Scott Vogel

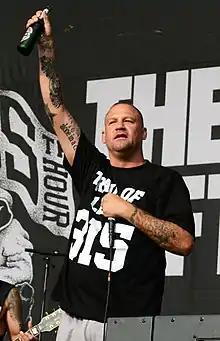
Vogel with Terror at Reload Festival 2017

Scott Vogel is an American vocalist. He is the lead singer and founding member of hardcore punk band Terror and Buffalo hardcore bands Buried Alive and Bad Blood. He has been the vocalist of various other projects including Slugfest, Despair and World Be Free.